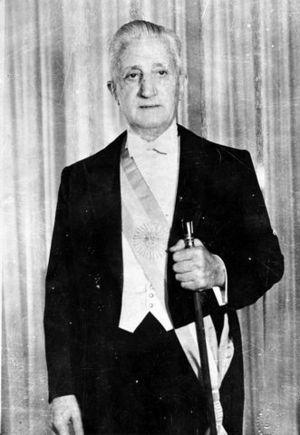
La province de Córdoba est une province de l'Argentine. Située dans le centre-nord du pays, elle est parfois appelée le « Cœur de l'Argentine ». Sa capitale est Córdoba, la deuxième plus grande ville du pays. La province a une superficie de 165 321 km² et une population de 3 567 654 habitants en 2015, ce qui en fait la deuxième province la plus peuplée du pays, après celle de Buenos Aires.